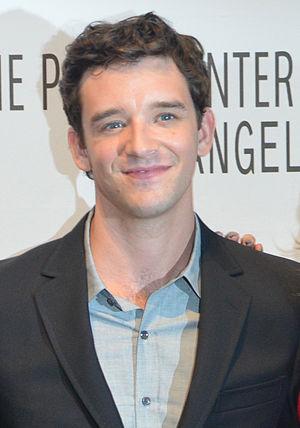
Michael Urie, de son vrai nom Michael Lorenzo Urie, né le 8 août 1980 à Dallas aux États-Unis est un acteur américain.
Ugly Betty ou Chère Betty est une série télévisée américaine en 85 épisodes de 42 minutes adaptée par Silvio Horta et Salma Hayek de la telenovela colombienne Yo soy Betty, la fea de Fernando Gaitán et diffusée du 28 septembre 2006 au 14 avril 2010 sur le réseau ABC et en simultané au Canada sur Citytv.